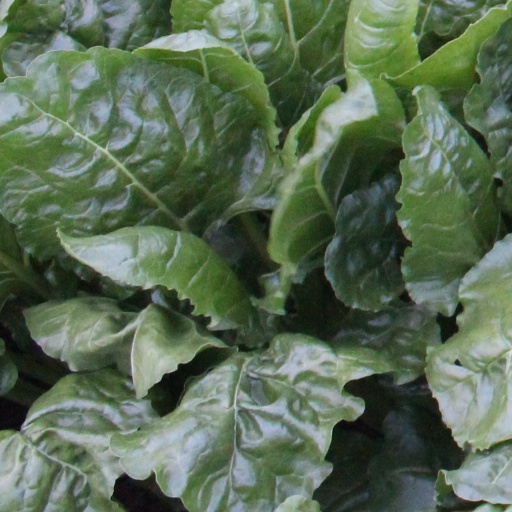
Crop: sugar beet